Interstate 205 (Oregon–Washington)

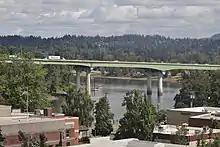
View of a highway bridge on four columns crossing a river with low-rise buildings in the background.

A multi-use bicycle and pedestrian trail follows I-205 for much of its distance on the Oregon side of the Portland metropolitan area, and connects to the Springwater Corridor trail near the Foster Road exit. The paved trail parallels the highway and the I-205 Transitway for from Oregon City to Southeast 23rd Street in Vancouver. The trail is situated in the middle of the Glenn L. Jackson Memorial Bridge between lanes of traffic with barriers but has no access to Government Island. The bridge was designed to support light rail trains in the median, which would replace the trail, but the route was not considered by transit authorities. ODOT maintains the I-205 Trail but some trash-pickup and site-cleanup responsibilities were transferred to the Portland city government in 2018.